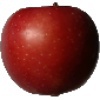
Label: Apple Braeburn 1